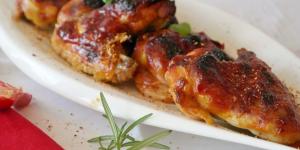
pollo a la barbacoa de la abuela